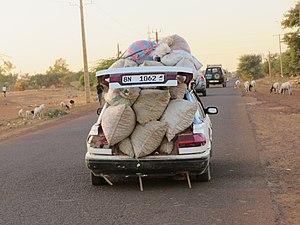
voiture de transport de sacs de riz sur la route de Tillaberi (Niger)
Tillabéri est un département de l'ouest du Niger, situé dans la région de Tillabéri.